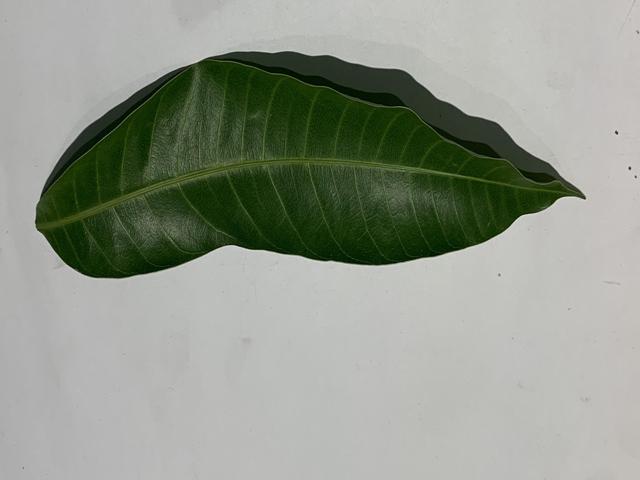
Mango leaf variety: Fazli